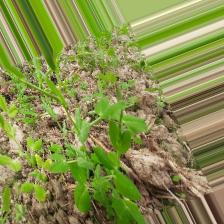
Label: Normal